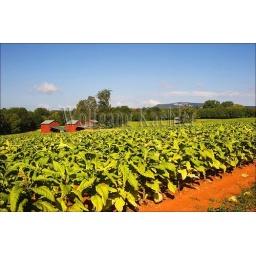
Usa, north carolina, near winston-salem, tobacco field with red barns